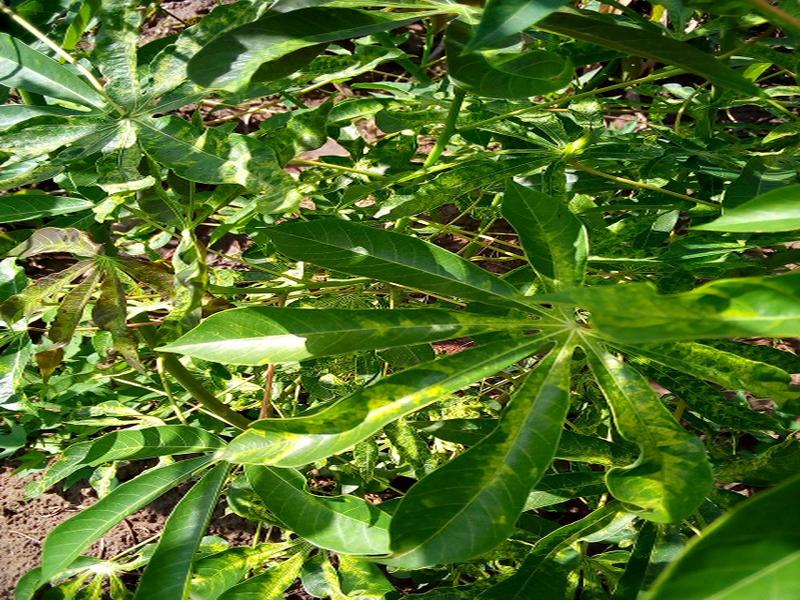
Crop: cassava
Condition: mosaic_disease